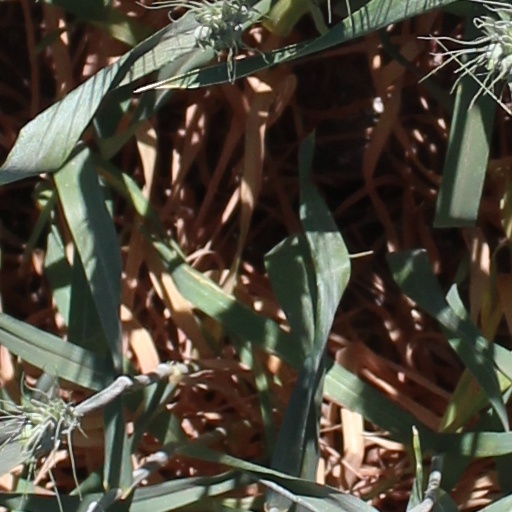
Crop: wheat